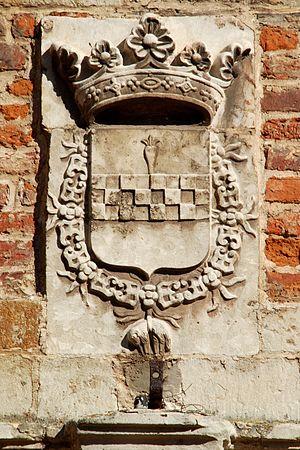
Belgique - Brabant wallon - Château de Rixensart - Blason surmontant le portail de la cour intérieure This is a photo of a monument in Wallonia, number: 25091-CLT-0002-01
Le château de Rixensart est un château habité par les Princes de Merode et situé à Rixensart dans la province belge du Brabant wallon.